War and Beauty

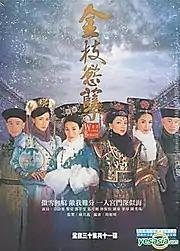
DVD cover.

"War and Beauty" was released on DVD and VCD a few months after its finale, and was a bestseller. It also became the first TVB drama to receive a DVD release, albeit a limited one. The DVD box was made of shiny gold cloth, with the drama's title woven on it with gold thread.